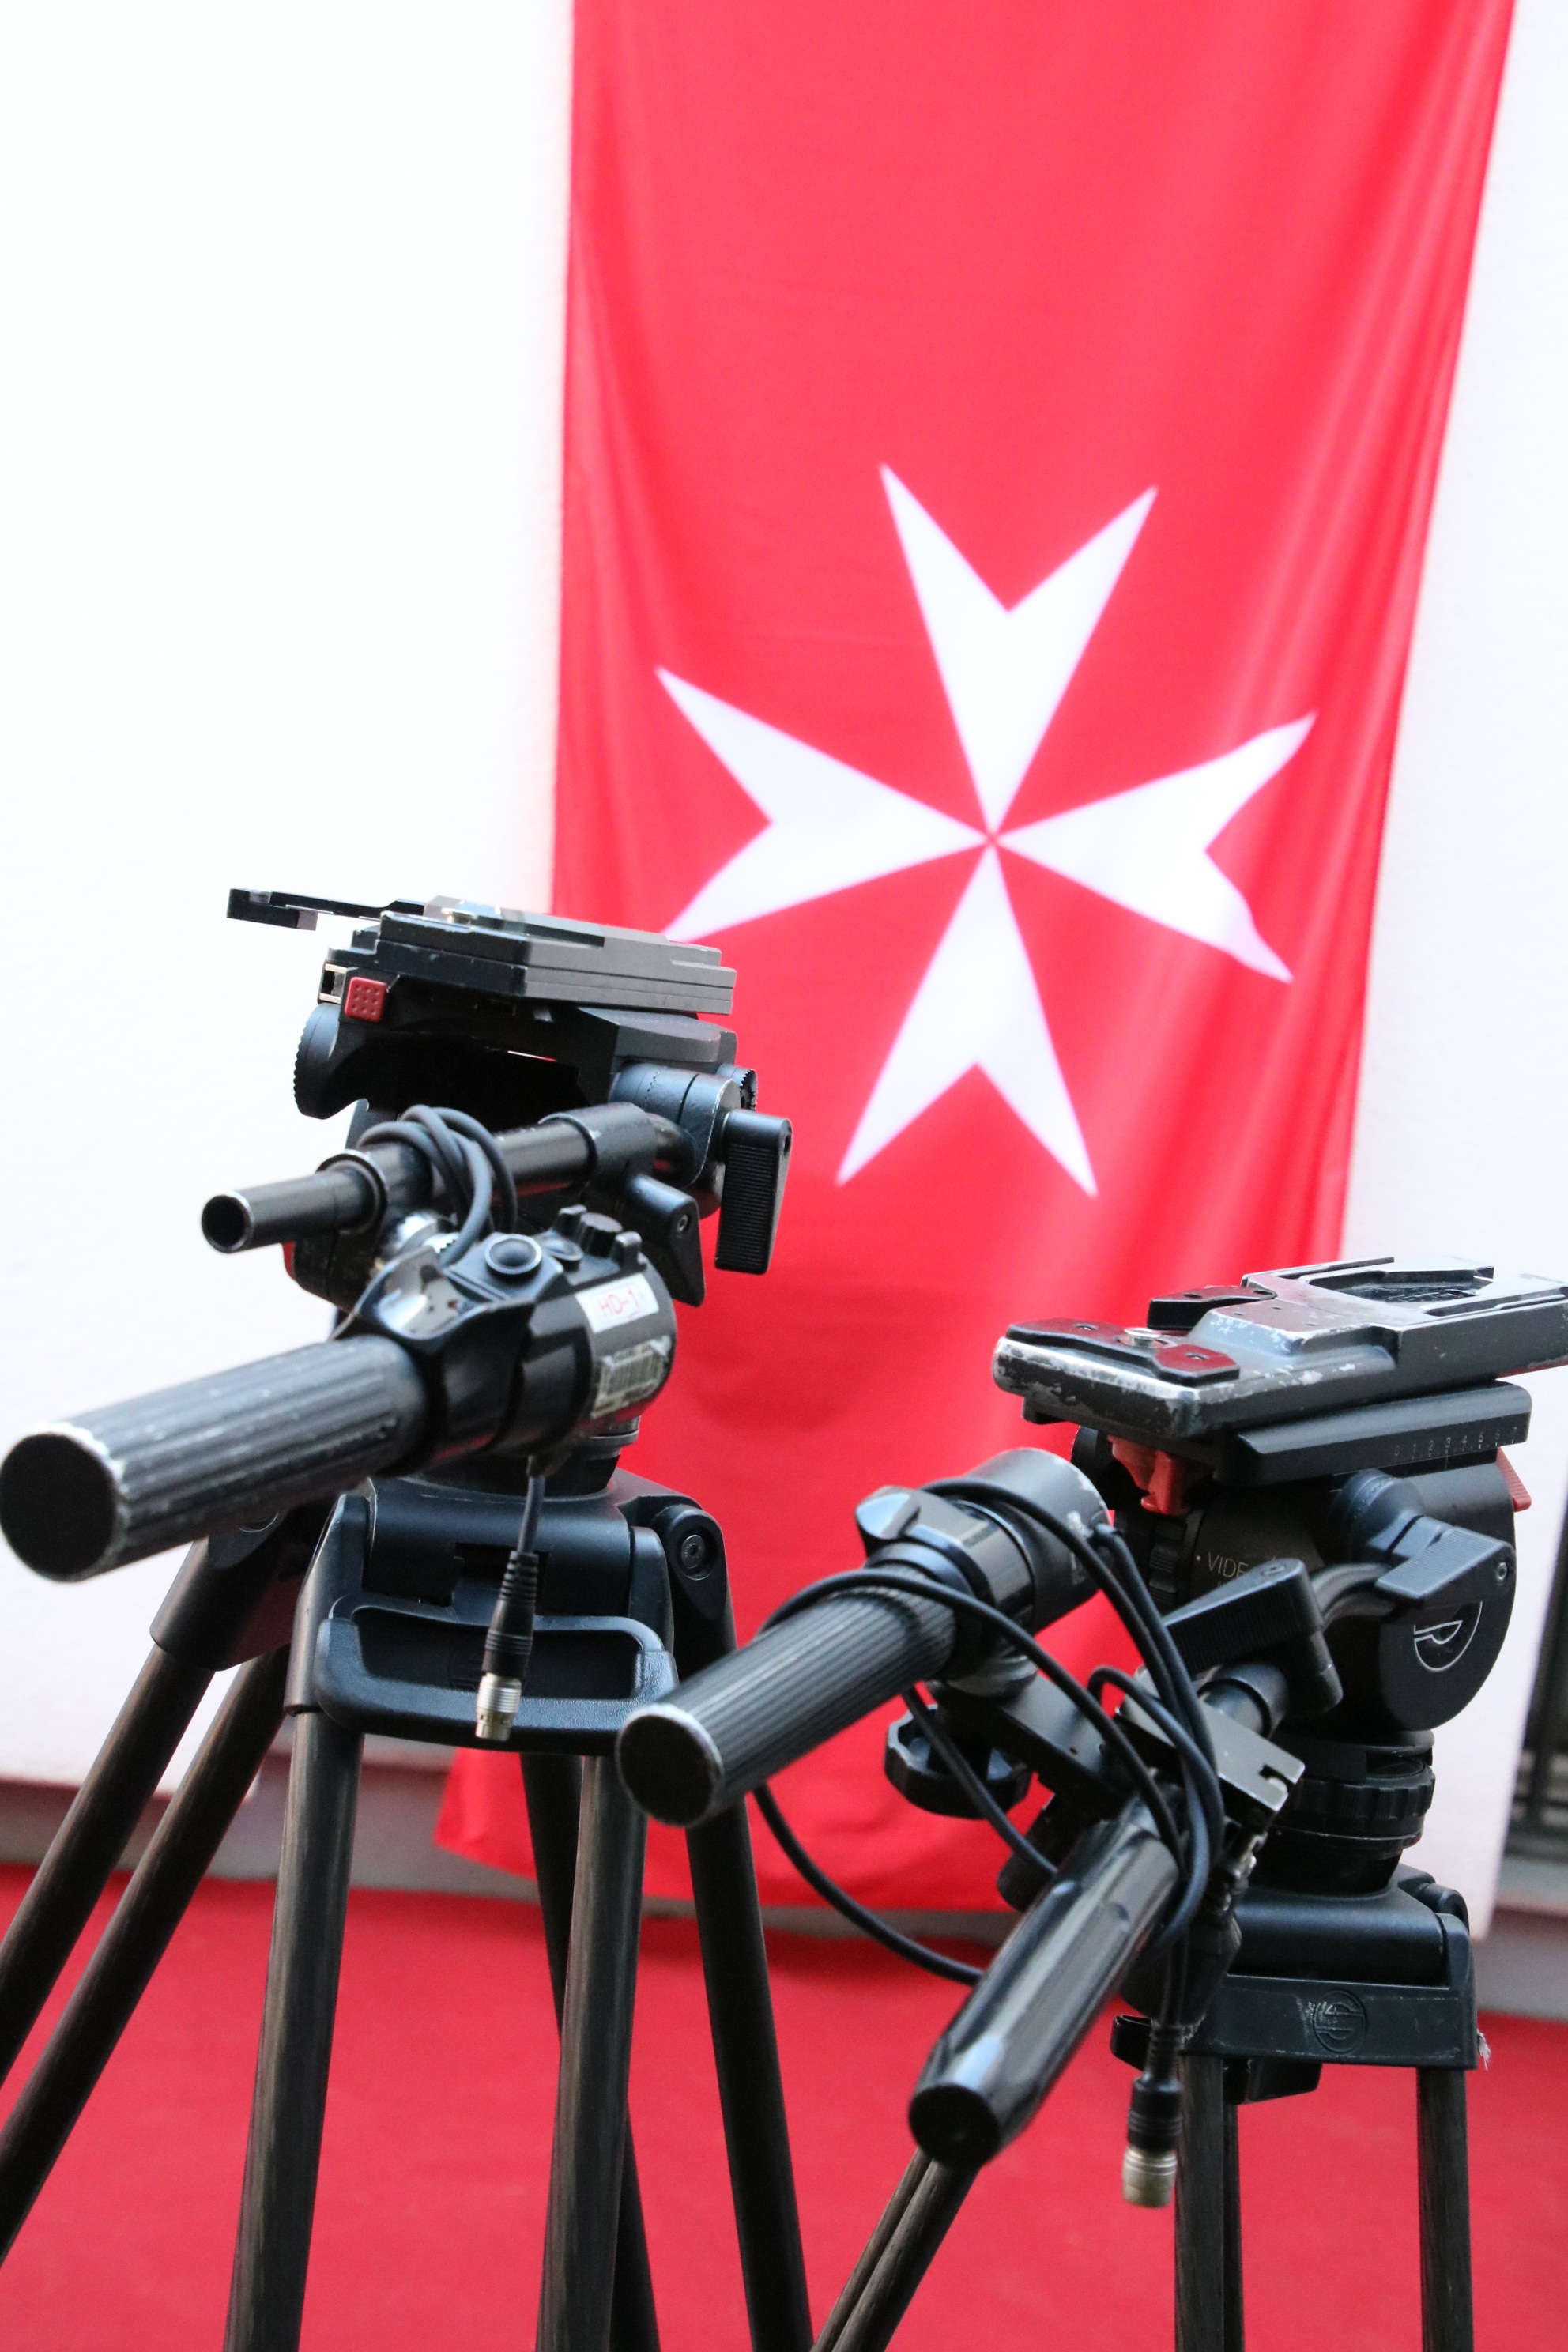
camera, photo, lens, weapon, help, media, maltese, firearm